Wearable computer

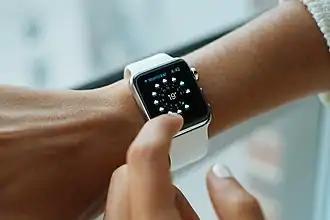
Smartwatches are an example of a wearable computer.

A wearable computer, also known as a body-borne computer or wearable, is a computing device worn on the body. The definition of 'wearable computer' may be narrow or broad, extending to smartphones or even ordinary wristwatches.